River Can

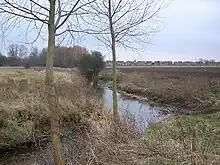
Confluence of the rivers Can and Wid in Writtle

The River Can is a river in Essex, England. Chelmsford is centred on the confluence of the Can and the River Chelmer. The Can enters Chelmsford from the west, joining the Chelmer to the east of the city center. From the confluence, the Can becomes part of the Chelmer and Blackwater Navigation. The River Wid also meets the Can in the same area.